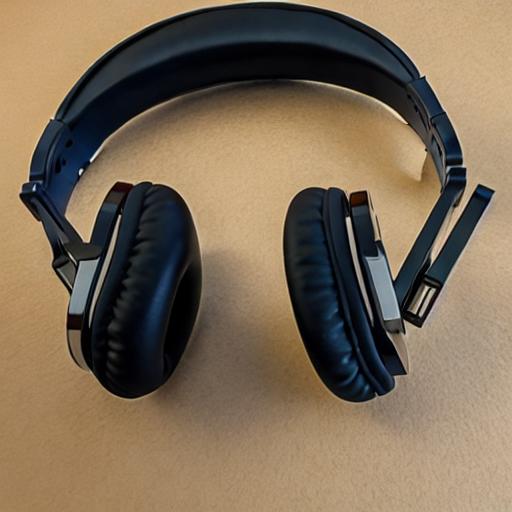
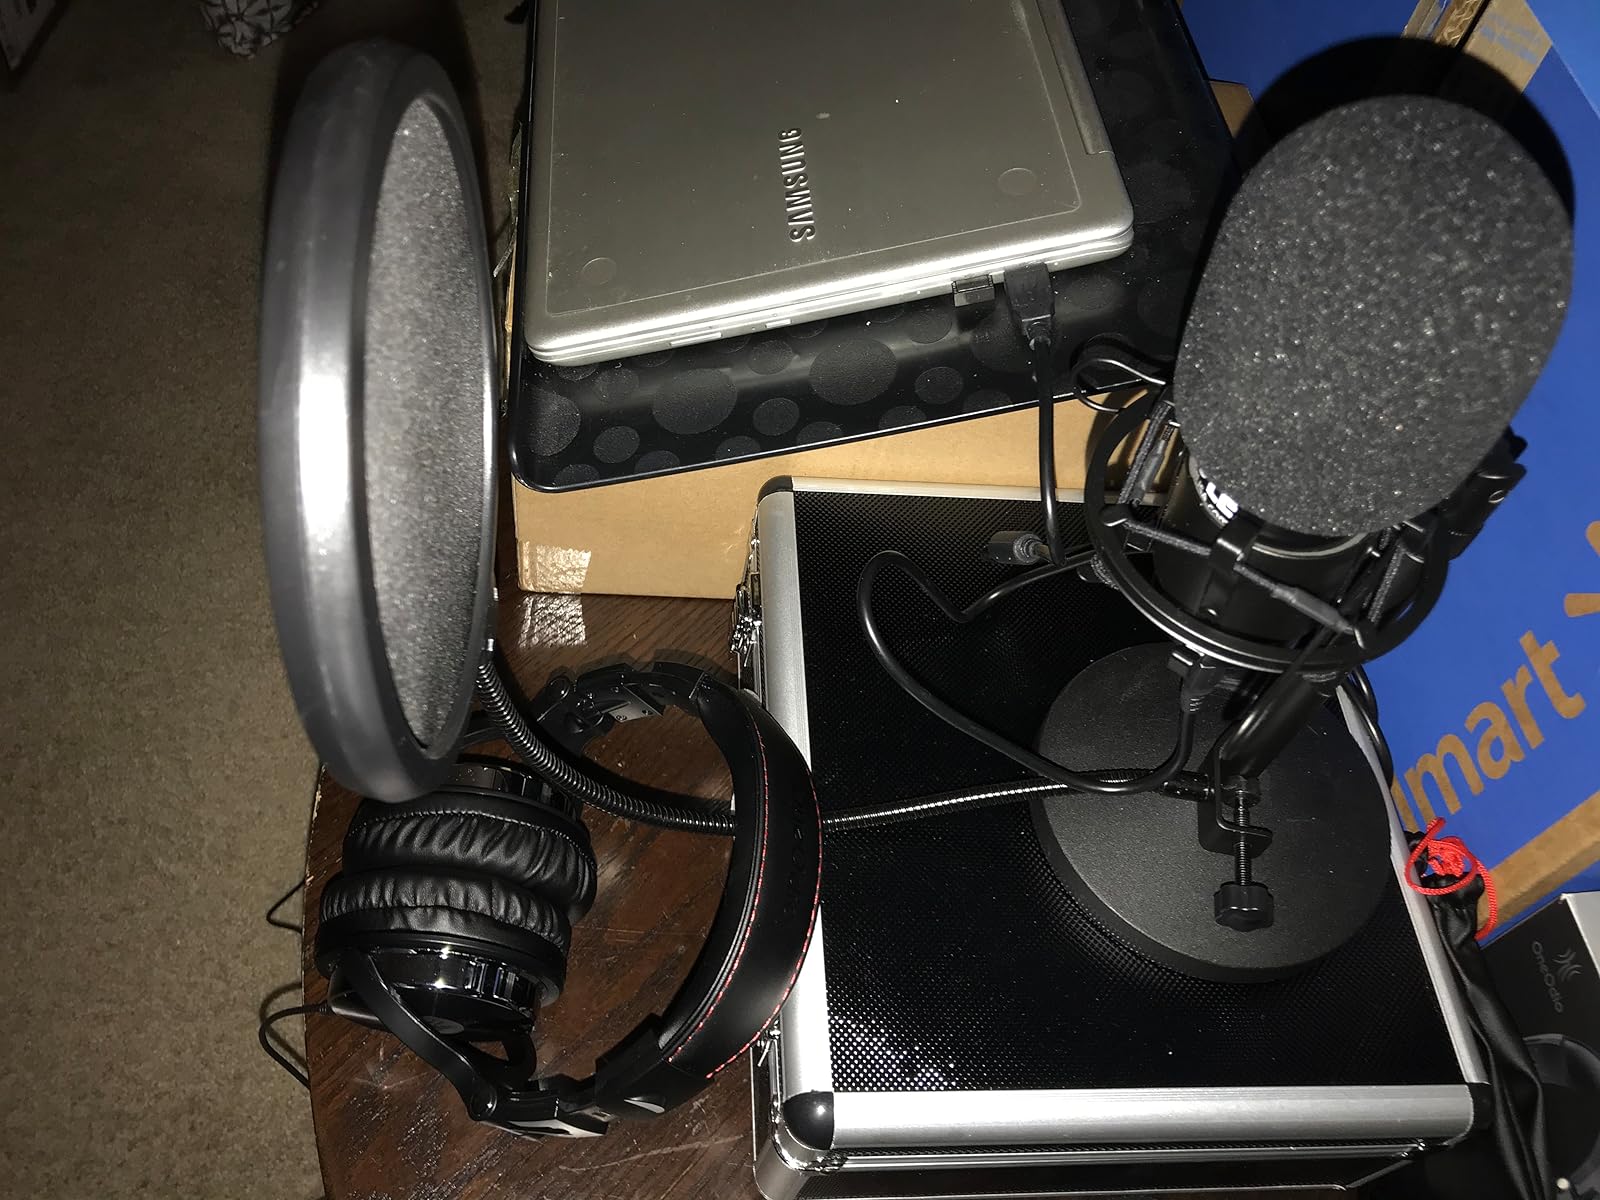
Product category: headphones
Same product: no